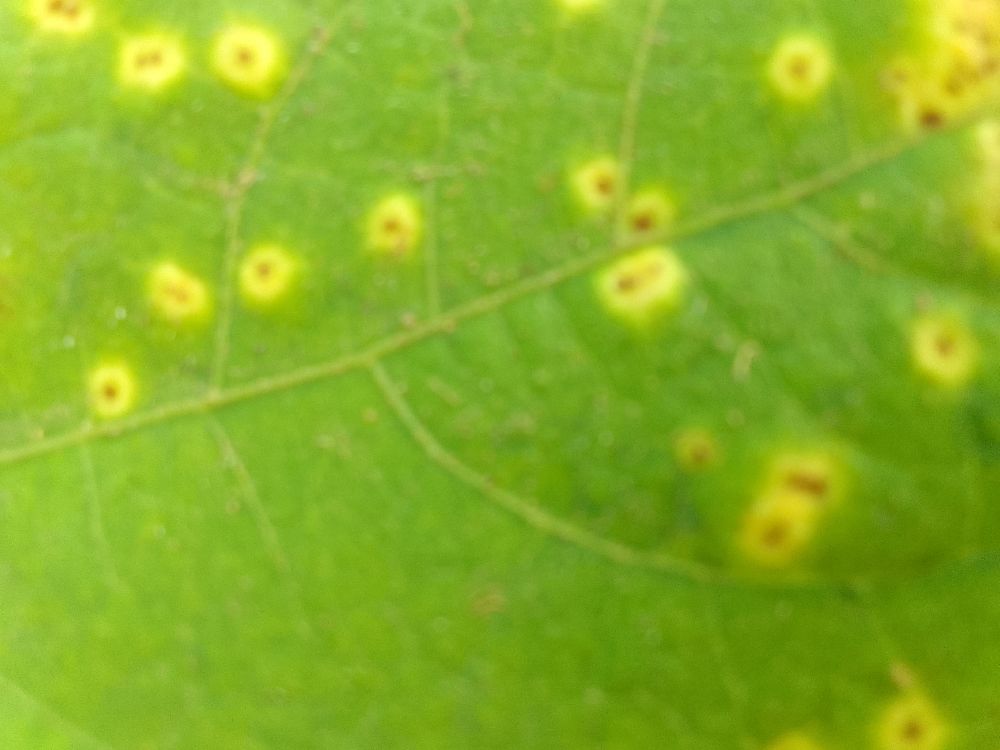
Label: rust